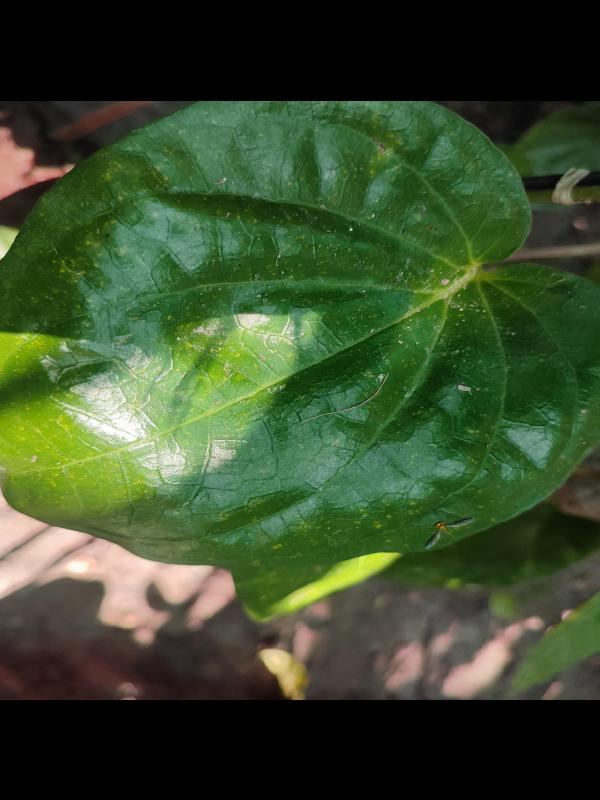
Label: Healthy_Leaf